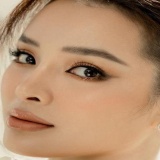
ca sĩ Phương Trinh Jolie